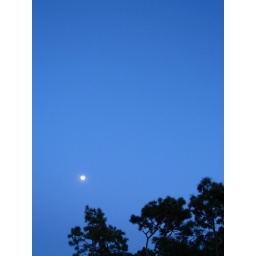
Mostly I just love the blue of the sky in this picture.